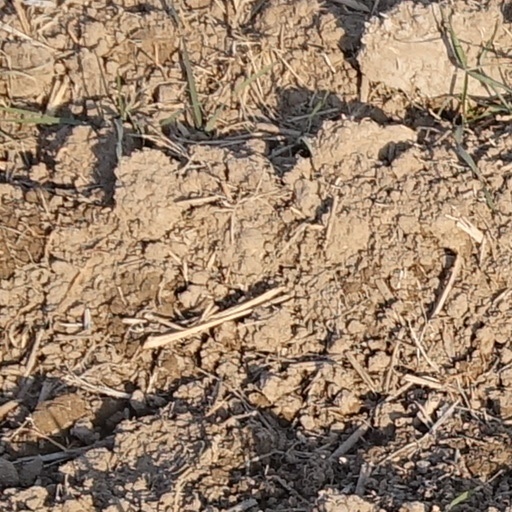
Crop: wheat